Answer in natural language. Which object is closer to brown colour cube shape wooden material, brown wooden chair with seagreen cushion (highlighted by a blue box) or brown wooden chair with seagreen cushion (highlighted by a green box)? Choose between the following options: brown wooden chair with seagreen cushion (highlighted by a blue box) or brown wooden chair with seagreen cushion (highlighted by a green box)
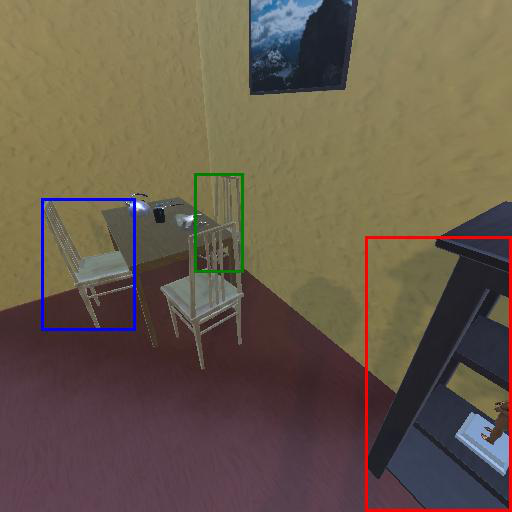
<answer>brown wooden chair with seagreen cushion (highlighted by a green box)</answer>